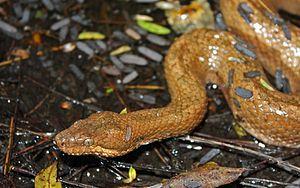
Tropidophis melanurus est une espèce de serpents de la famille des Tropidophiidae.